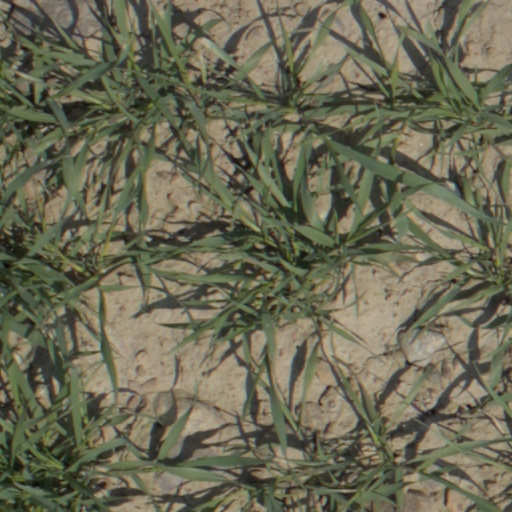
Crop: wheat